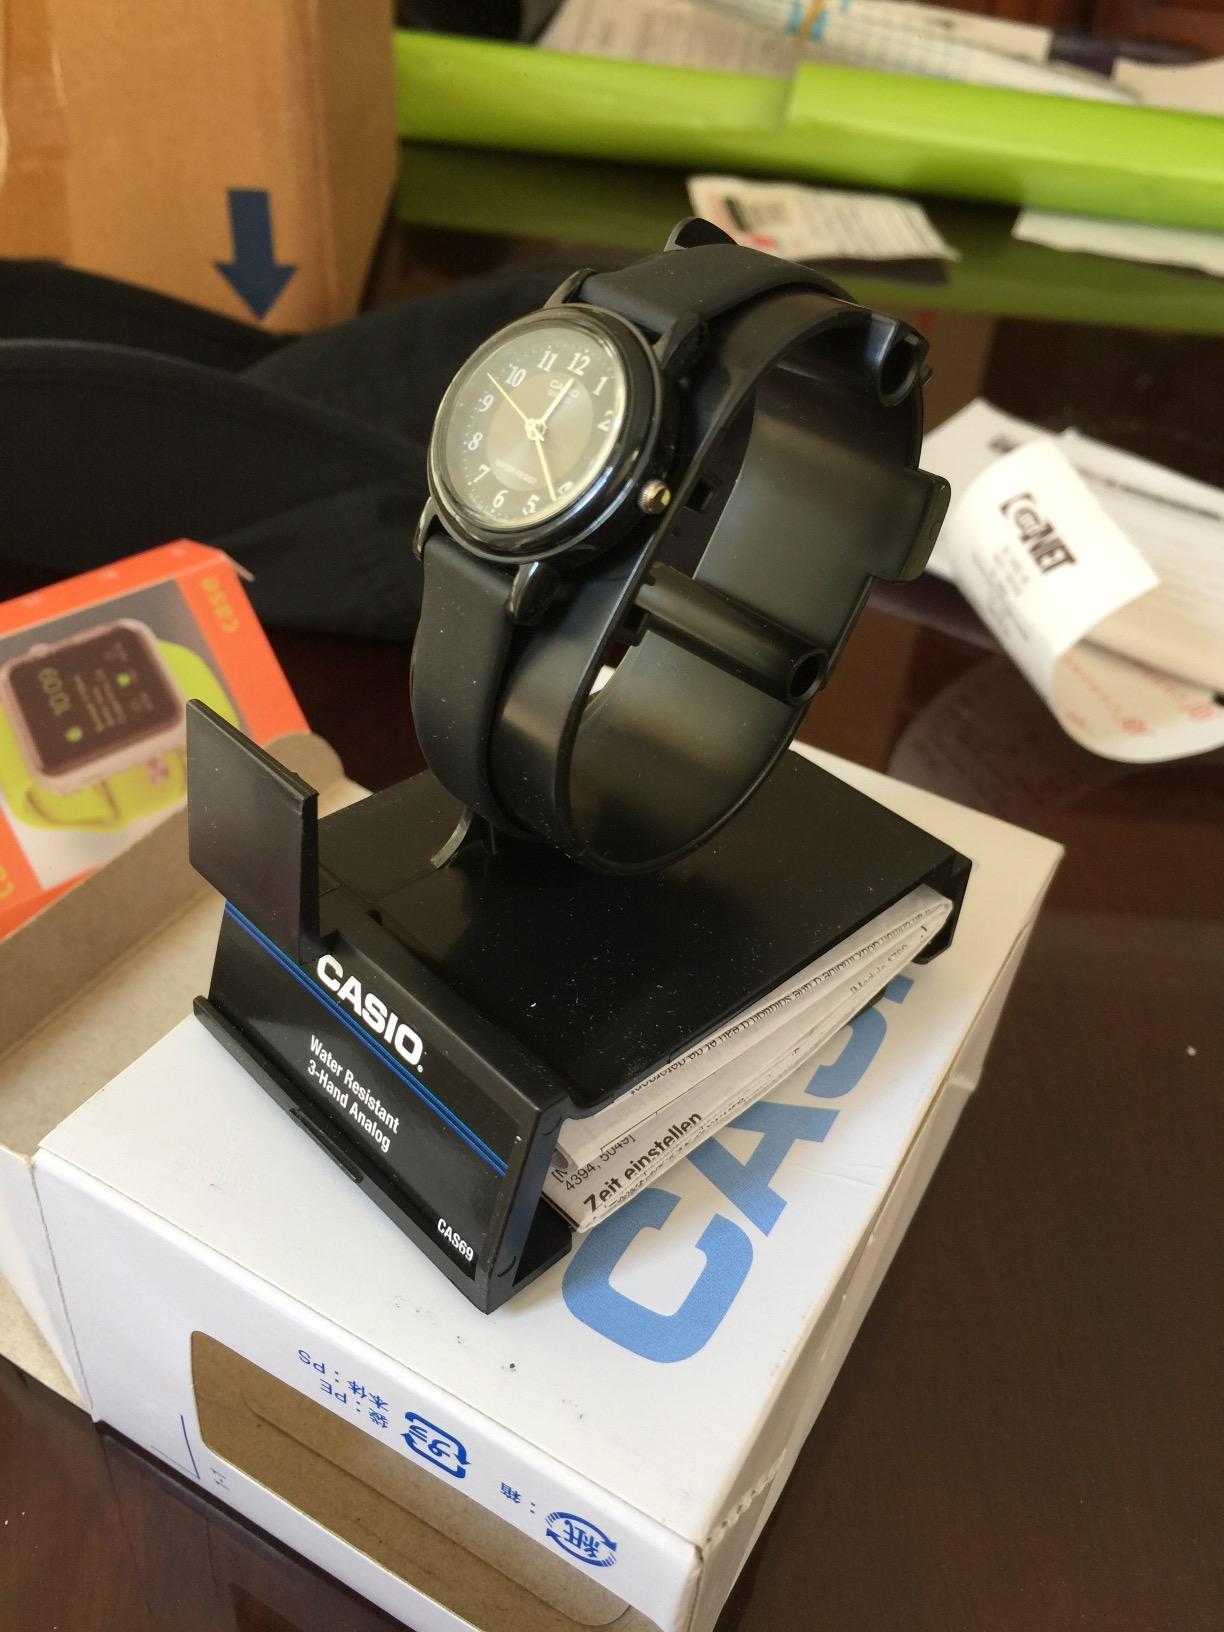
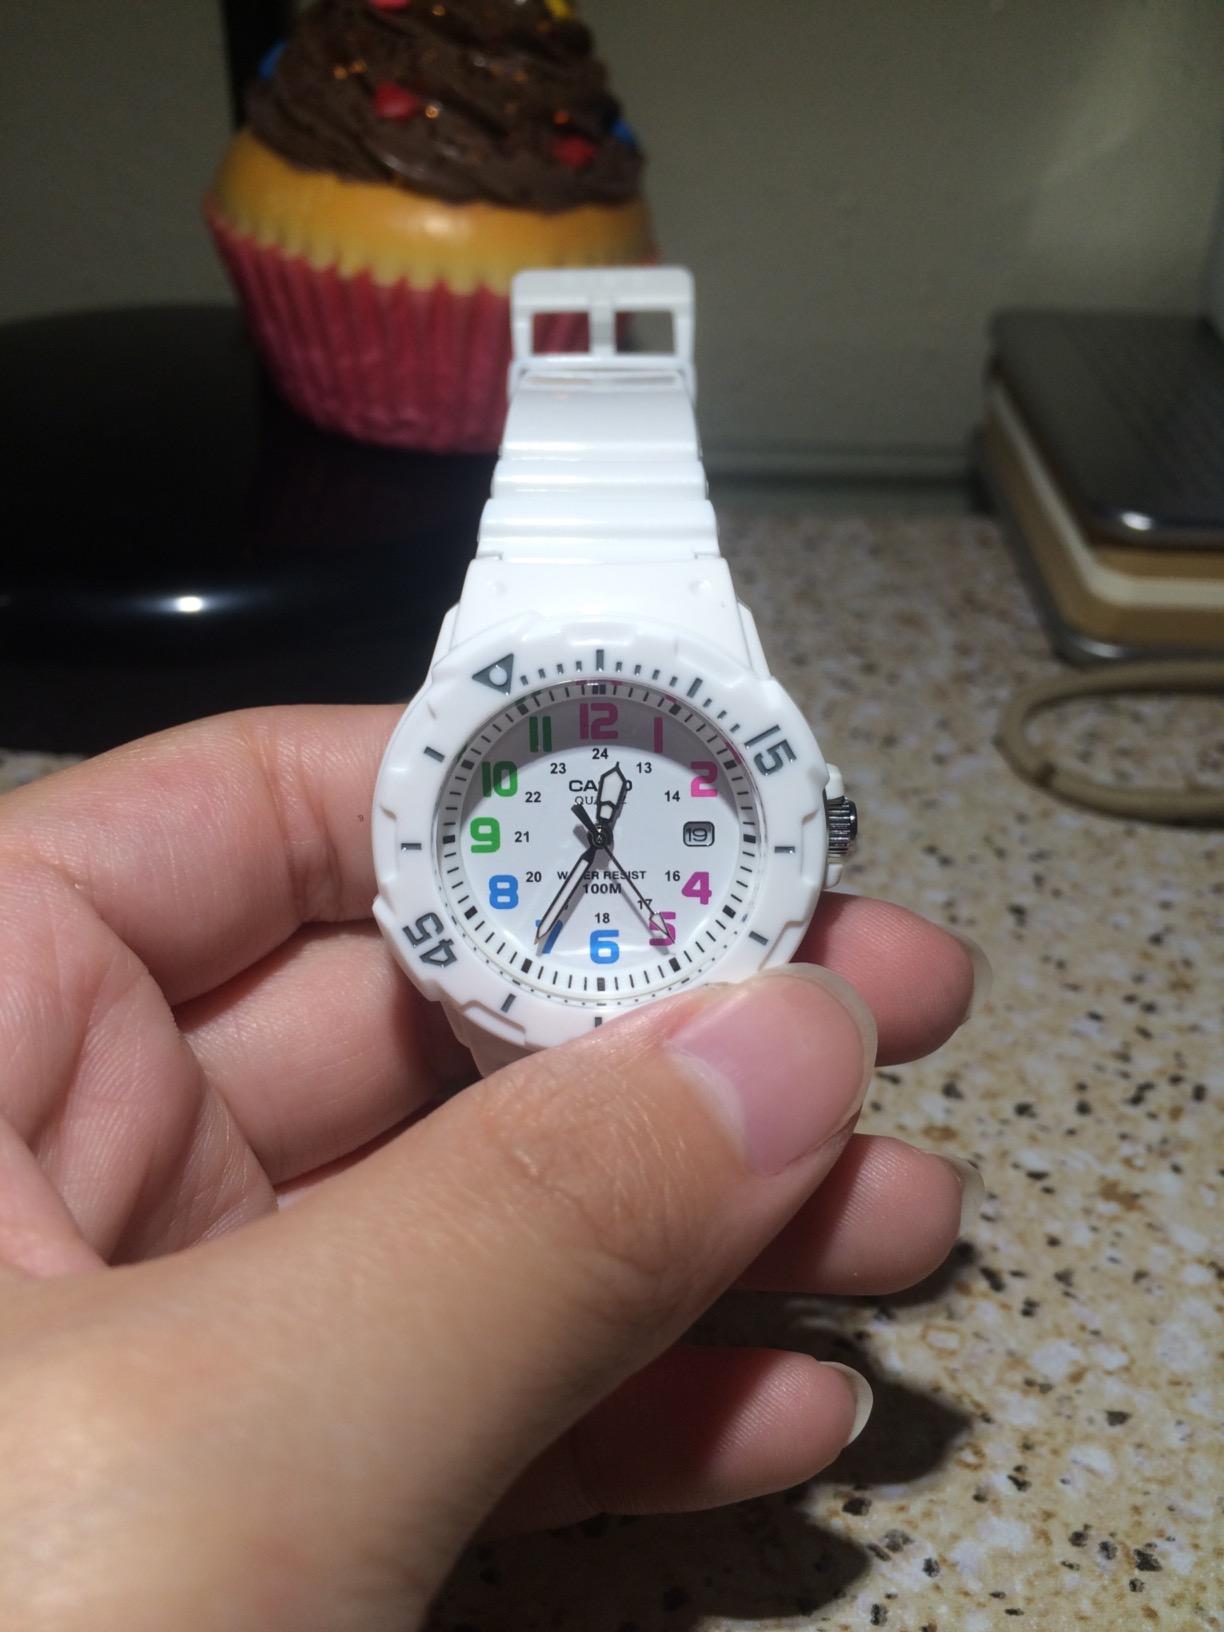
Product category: accessories_watch
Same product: no